Morris and Helen Belkin Art Gallery

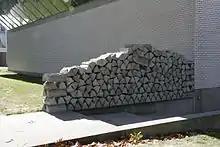
"Wood for the People" by Myfanwy MacLeod, 2002

The Morris and Helen Belkin Art Gallery at UBC is mandated to research, exhibit, collect, publish, educate and develop programs in the field of contemporary art and in contemporary approaches to the practice of art history and criticism. The Belkin maintains and manages the University’s art collection of over 5,000 objects, including the Outdoor Art Collection, and an archives of over 30,000 items. Works from the permanent collection and archives, with an emphasis on recent acquisitions, are exhibited on an annual basis and are also used by other institutions for research and loans. The Belkin has an active publication program and participates in programming that includes lectures, tours, concerts and symposia related to art history, criticism and curating.